Murphy Elite

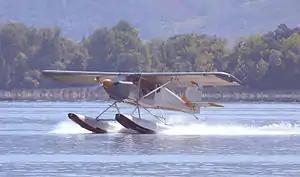

The Murphy Elite is a Canadian light aircraft that was designed and is produced by Murphy Aircraft of Chilliwack, British Columbia. The aircraft is supplied as a kit for amateur construction.